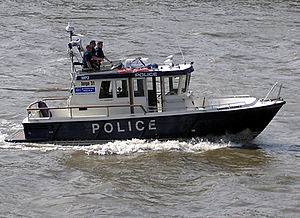
Marine Support Unit
En af Marine Support Units patruljebåde
Marine Support Unit, tidligere kaldt Marine Police, er en britisk politienhed, der blev oprettet i Wapping, London 1798, og siden 1899 har været en enhed under Metropolitan Police Service. Styrken blev en skabelon for udviklingen af landets politistyrke i starten af det 19. århundrede, og regnes af mange som den første virkelige politistyrke i moderne forstand i landet.